Lincoln County, Nevada

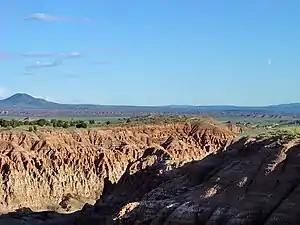
Cathedral Gorge and Lincoln County near Panaca

Lincoln County is a county in the U.S. state of Nevada. As of the 2020 census, the population was 4,499, making it the fourth-least populous county in Nevada. Its county seat is Pioche. Like many counties in Nevada, it is dry and sparsely populated, though notable for containing the Area 51 government Air Force base.